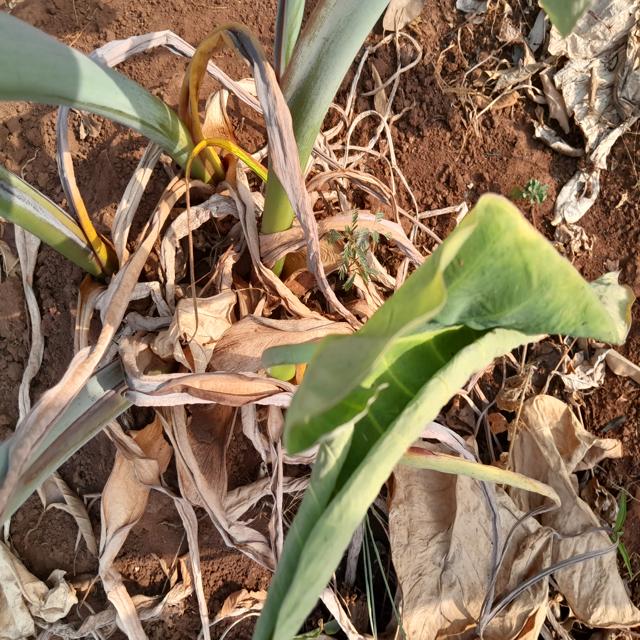
Label: Healthy